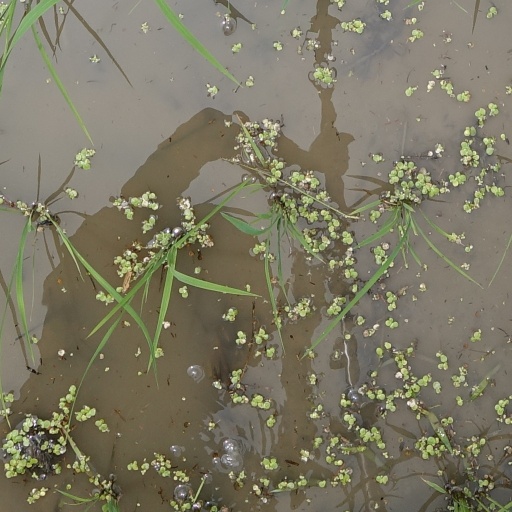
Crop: rice